Ravenous (1999 film)

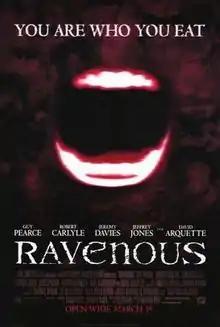
Theatrical release poster

Ravenous is a 1999 horror film starring Guy Pearce, Robert Carlyle, Jeffrey Jones and David Arquette. The film, which is set in 1840s California, was directed by Antonia Bird and filmed in Europe. It was not a box office success and failed to recoup much of its $12 million budget. However, despite initial reception being mixed when released, it has since garnered a reputation as a cult film. The film is an international co-production between United Kingdom, United States and Mexico.